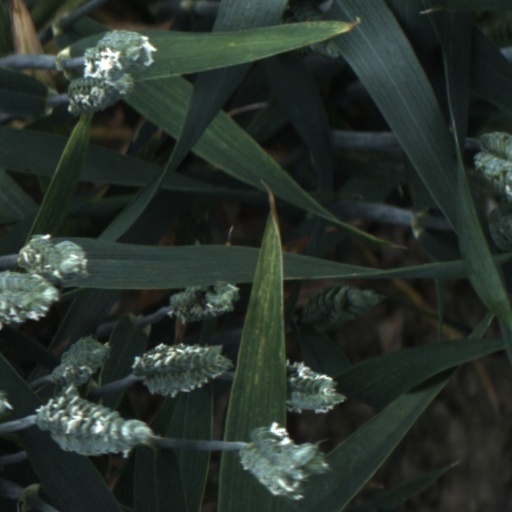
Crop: wheat